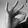
ASL letter: F